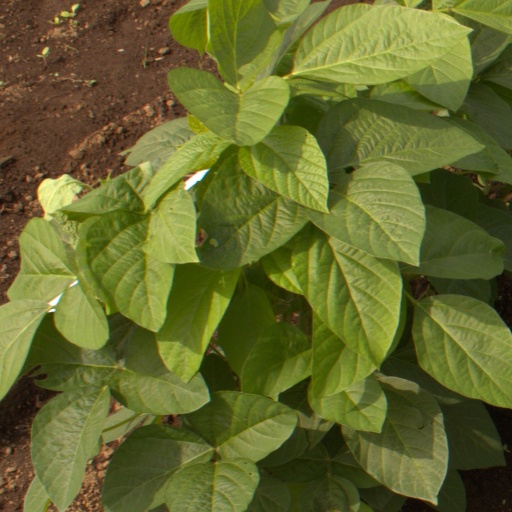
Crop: soybean